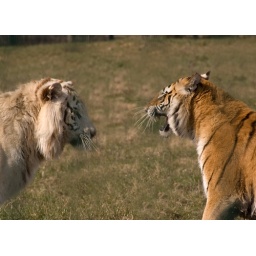
White male tiger and orange female, at the Zoo in Naestved.